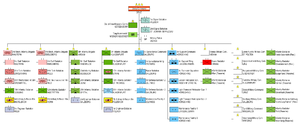
L’Armée fédérale autrichienne est l'armée nationale de la République d’Autriche depuis 1955.